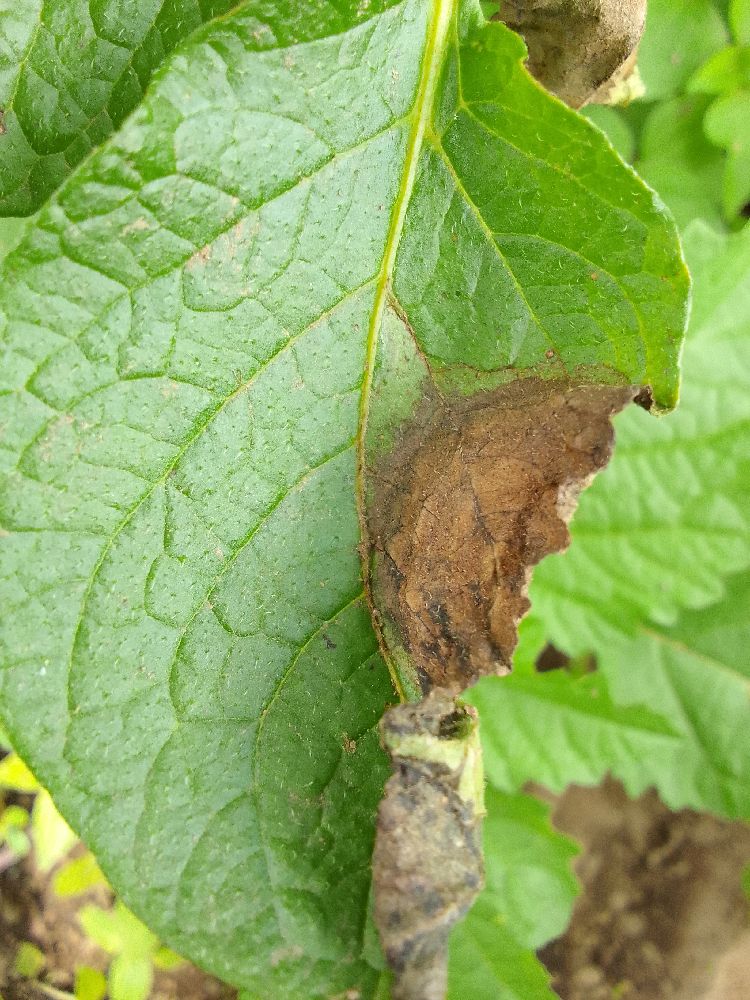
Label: Late blight